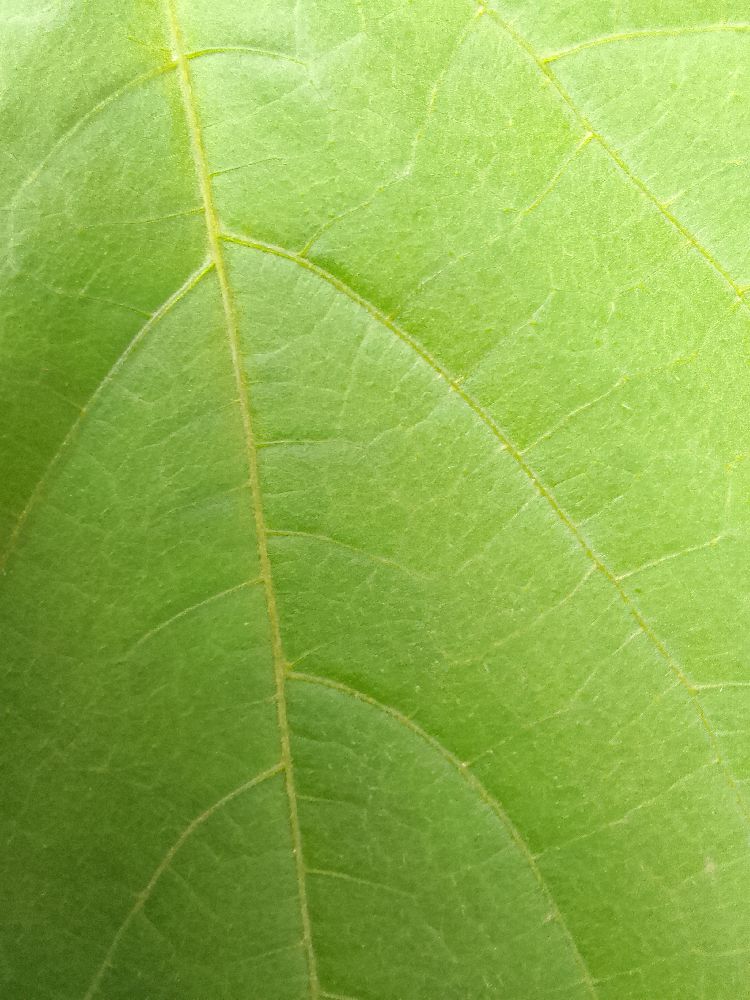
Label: healthy